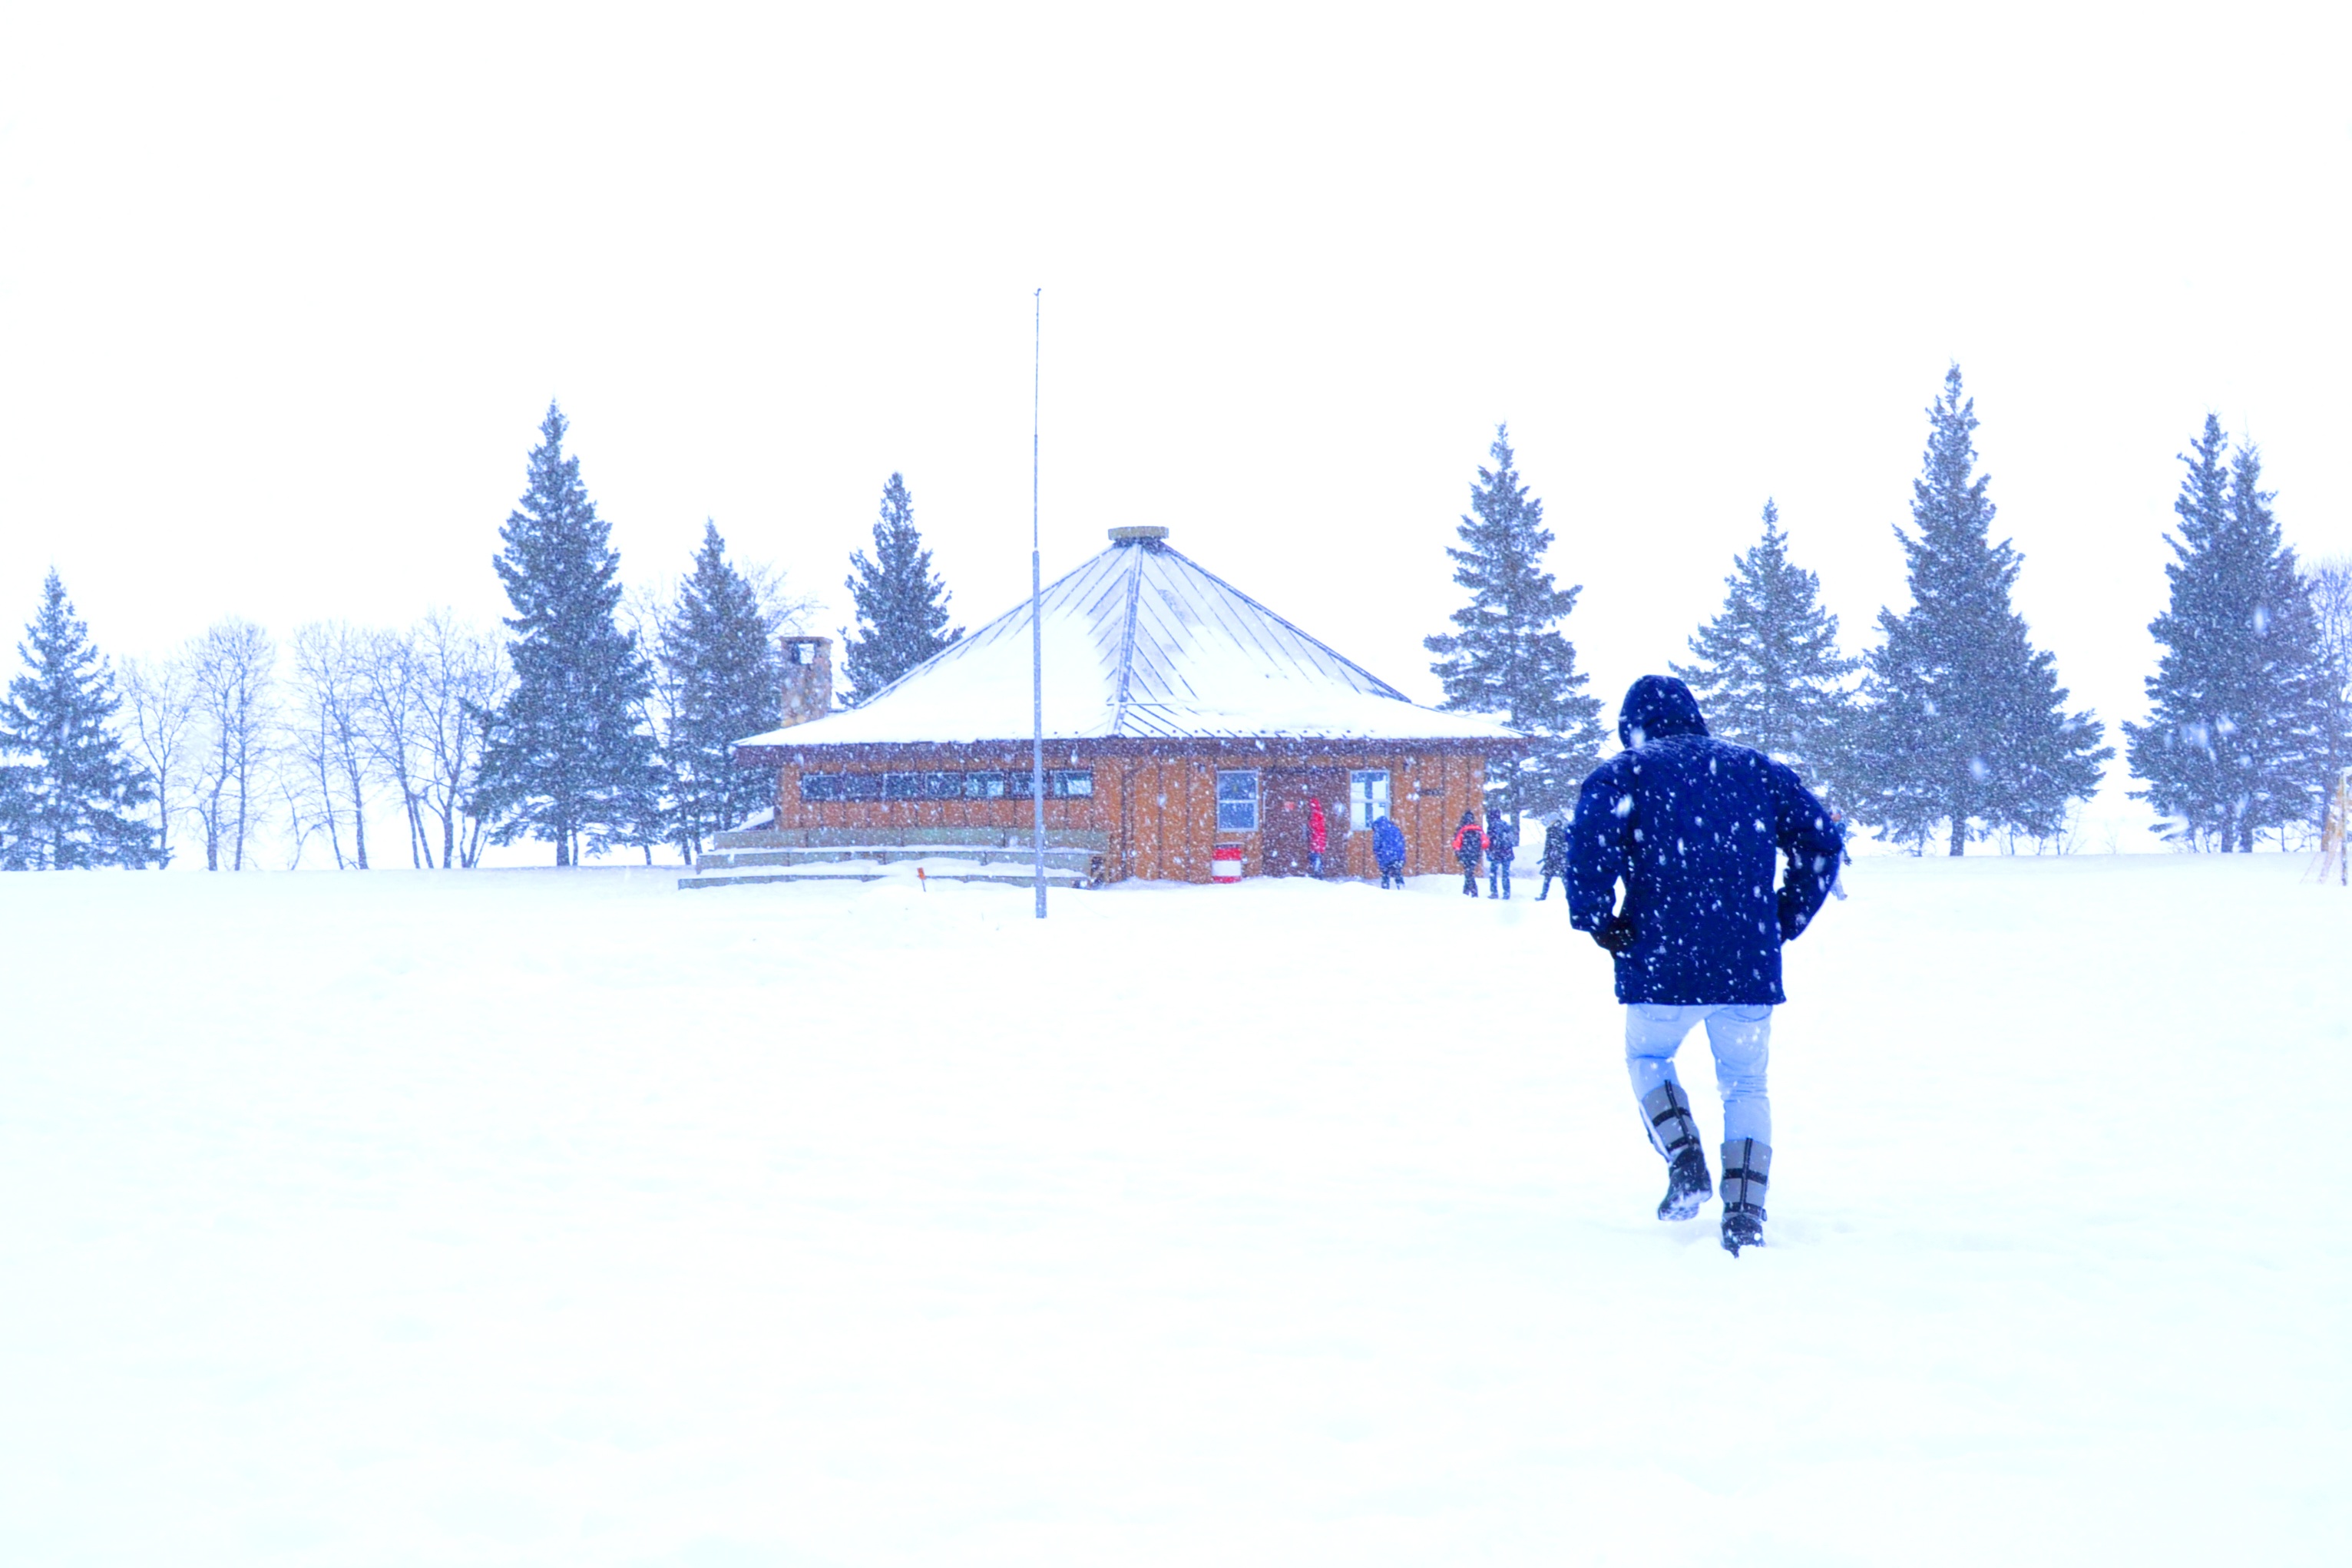
landscape, snow, cold, winter, people, house, scenery, weather, season, footwear, blizzard, piste, freezing, white ground, winter storm